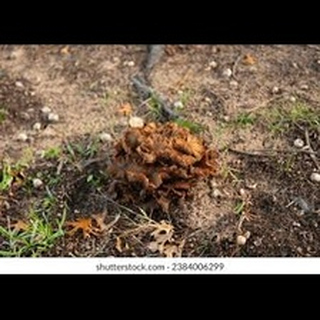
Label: wheat_common_root_rot